Pacer (album)

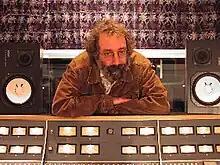
John Agnello was one of several engineers who helped to record "Pacer".

"Pacer" was recorded at seven studios in total, with different engineers each time. The track "Tipp City" was used from the original session at Easley-McCain Studios, recorded in February 1995 and engineered by Doug Easley and Davis McCain. The Amps' next session was with engineer Steve Albini at his Chicago studio. Deal had previously worked with Albini on the Pixies' "Surfer Rosa" and the Breeders' "Pod" releases. The Amps and Albini recorded songs including further versions of "Tipp City", which are unreleased, and "Hoverin"; an earlier version of the latter song had previously been released on the Breeders' "Divine Hammer" single in October 1993. Other recording sessions, whose various engineers included Bryce Goggin and John Agnello, took place at studios in Long Island and Woodstock, New York, as well as Dayton, Los Angeles, and Dublin, Ireland.